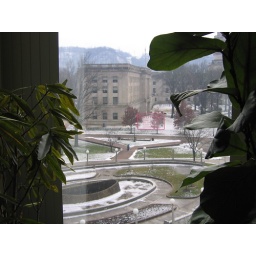
more office window boredom... east wing of the capitol in the background